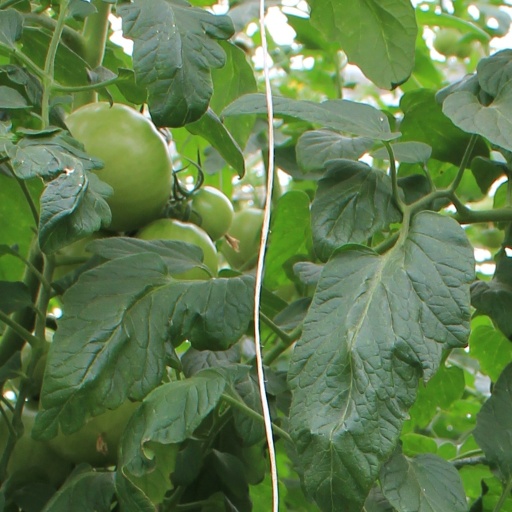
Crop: tomato